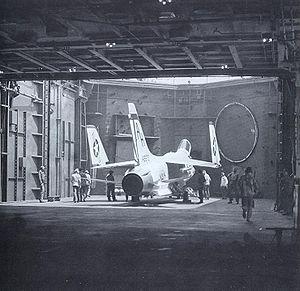
L'aile repliable est un type d'aile utilisé essentiellement sur les avions opérant à partir des porte-avions. Le gain de place permet d'une part d'en garer un plus grand nombre sur le pont et, d'autre part, facilite ou même seulement permet l'accès aux ascenseurs et aux hangars de dimensions réduites.